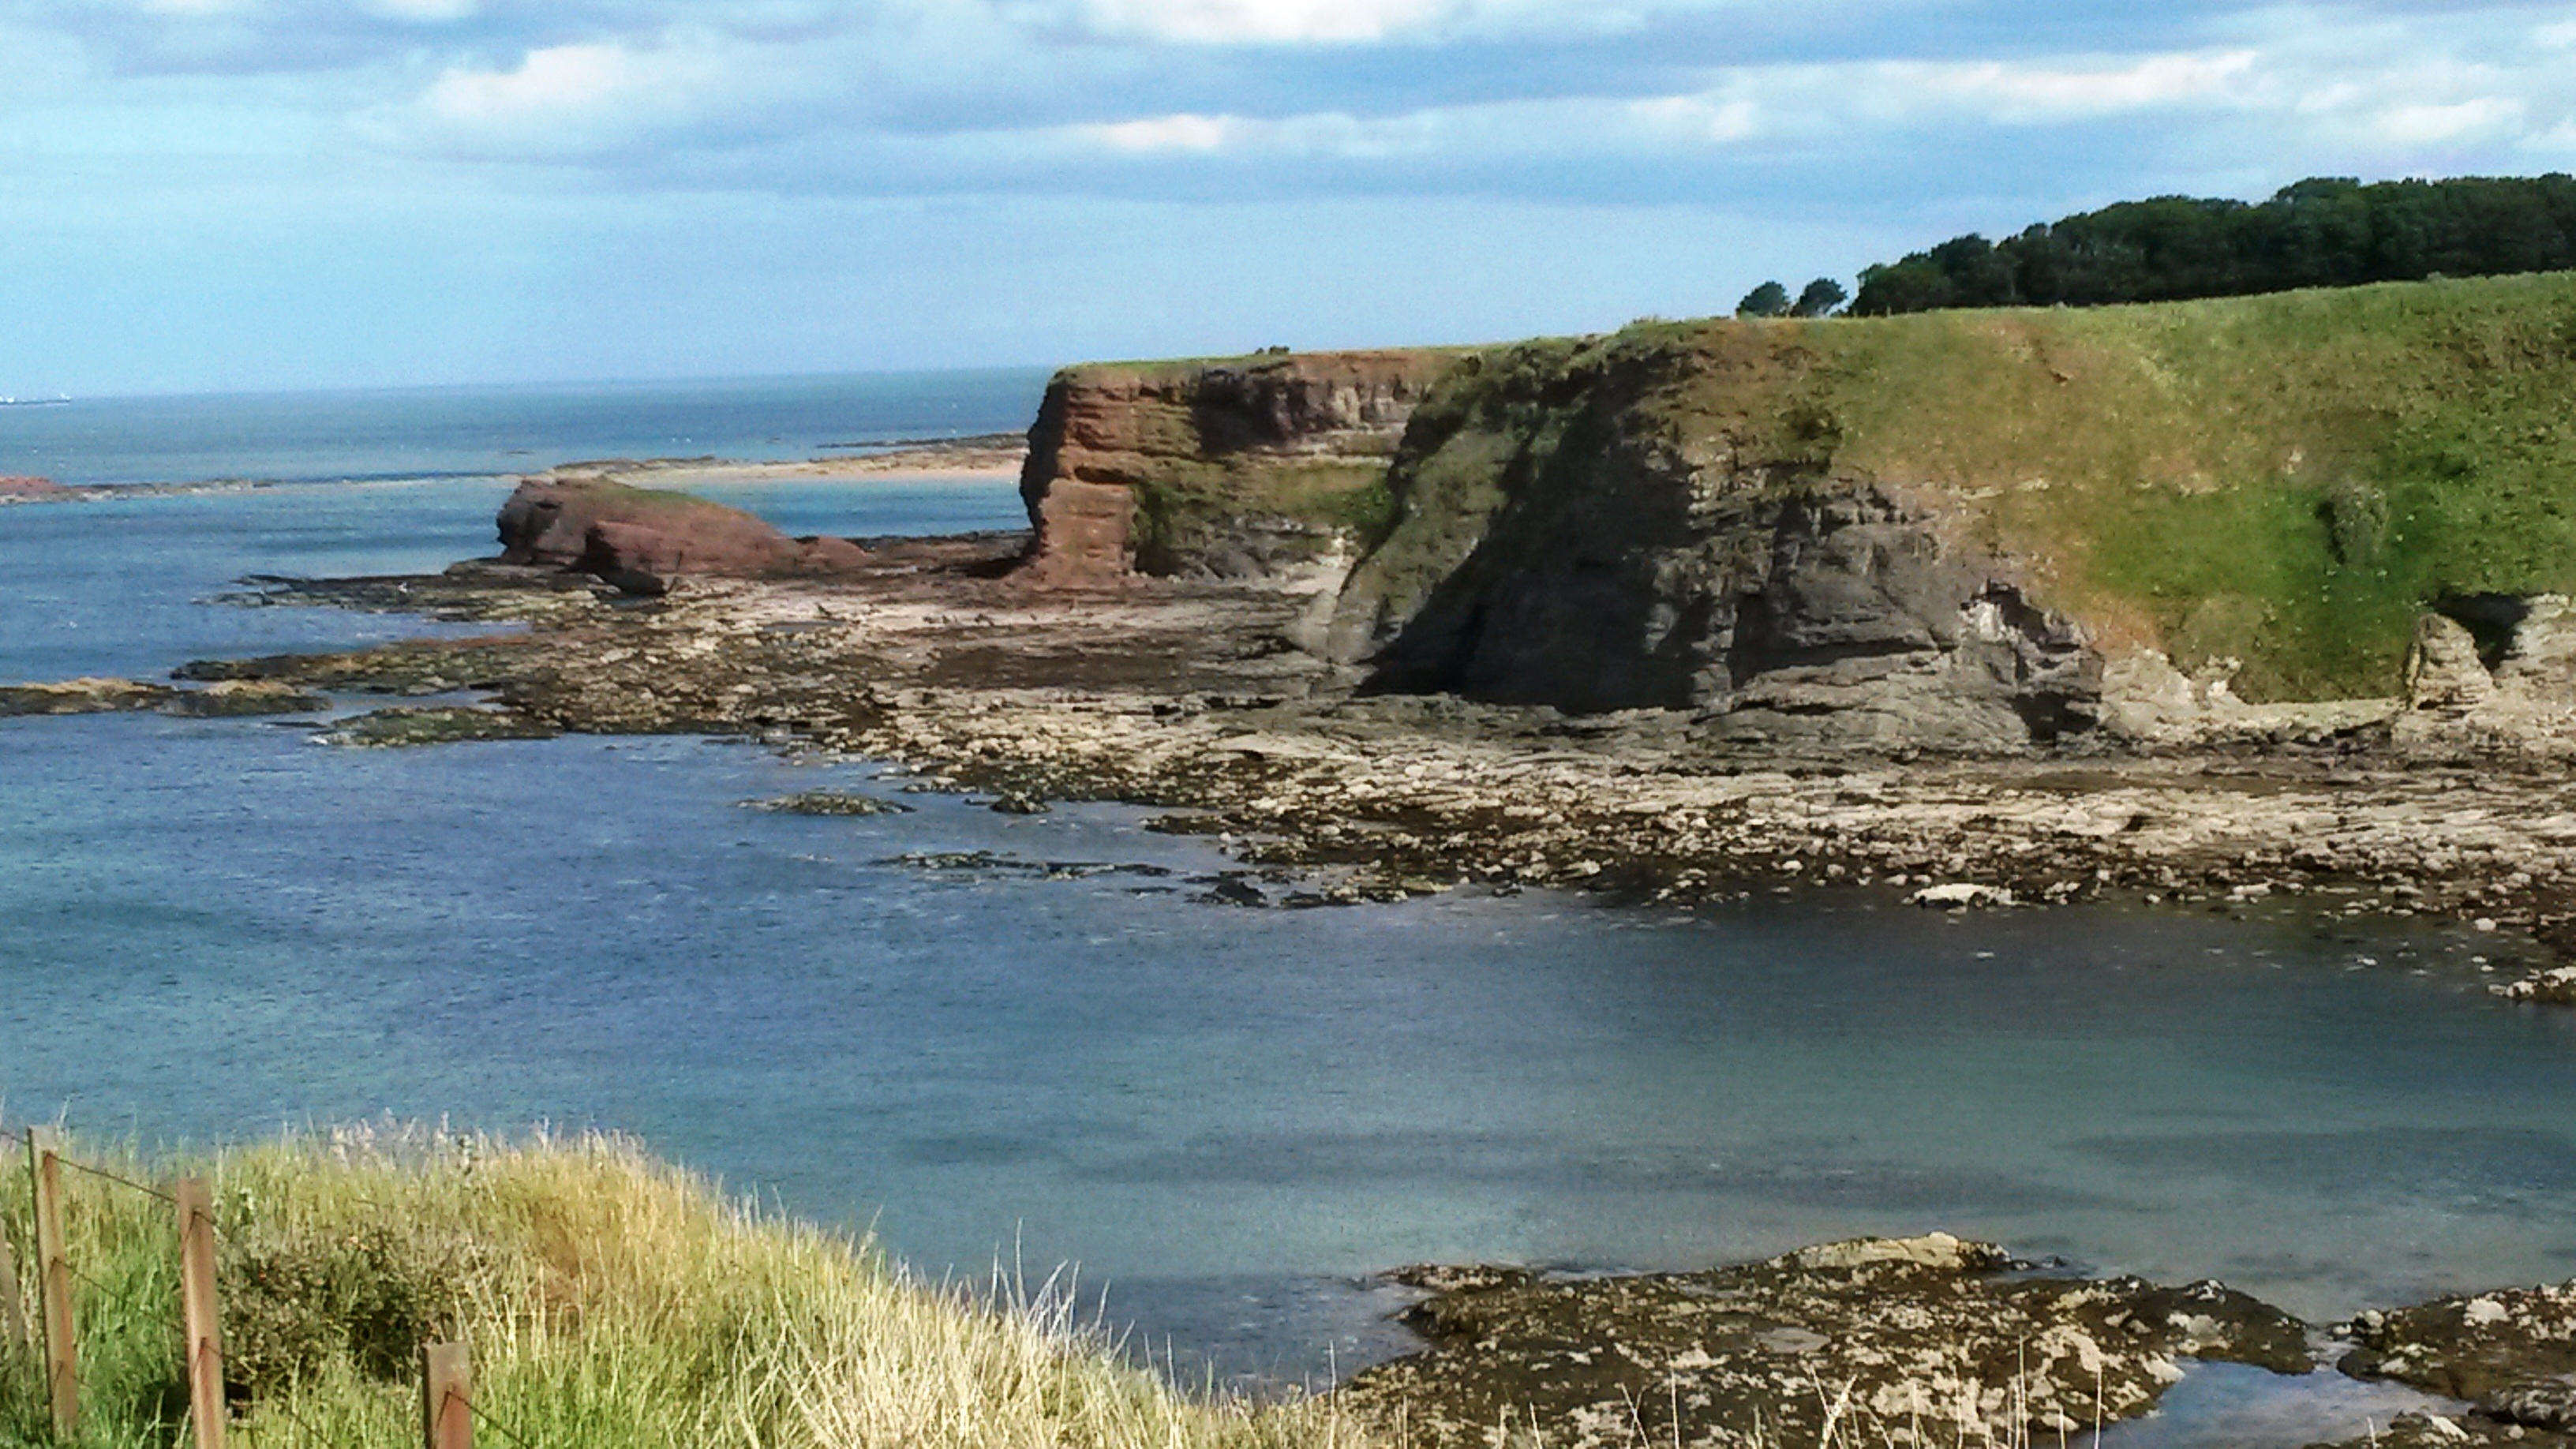
beach, landscape, sea, coast, water, rock, ocean, shore, wave, cliff, cove, bay, terrain, body of water, geology, scotland, cape, landform, geographical feature